Beiteddine Palace

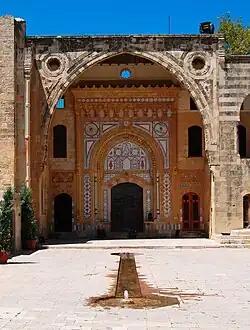
The entrance door

The Beiteddine Palace is recognized as a fine illustration of Lebanese architecture from the early 19th century, with notable Italian influences.